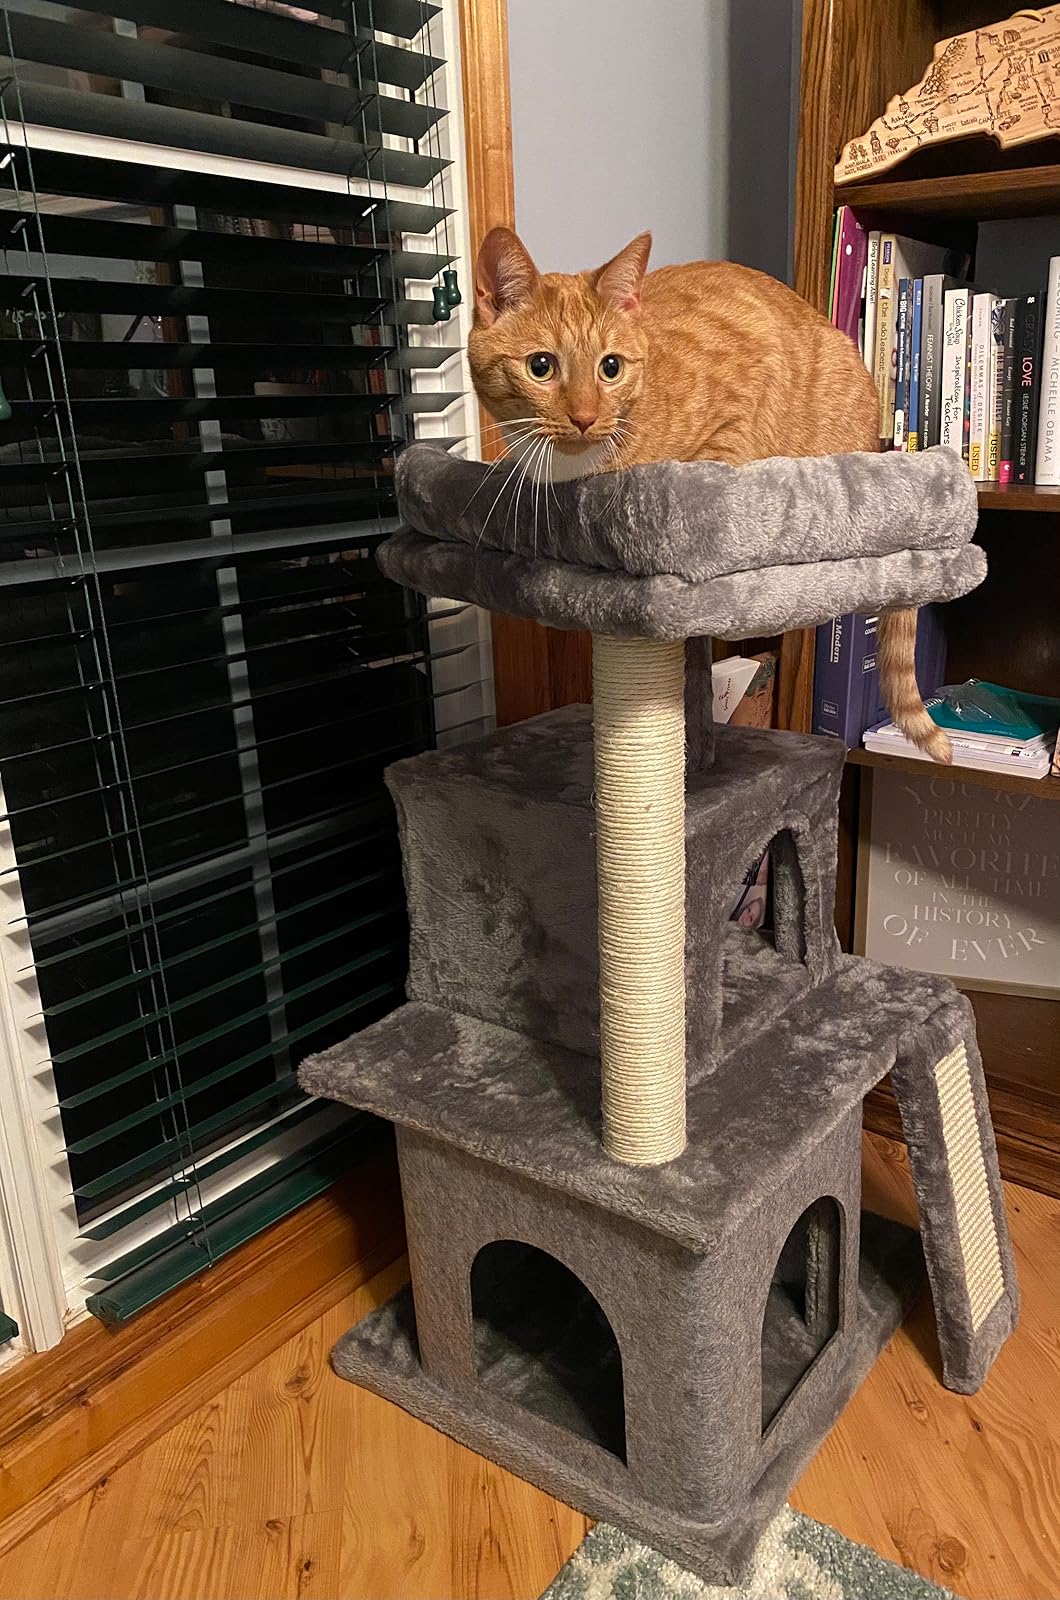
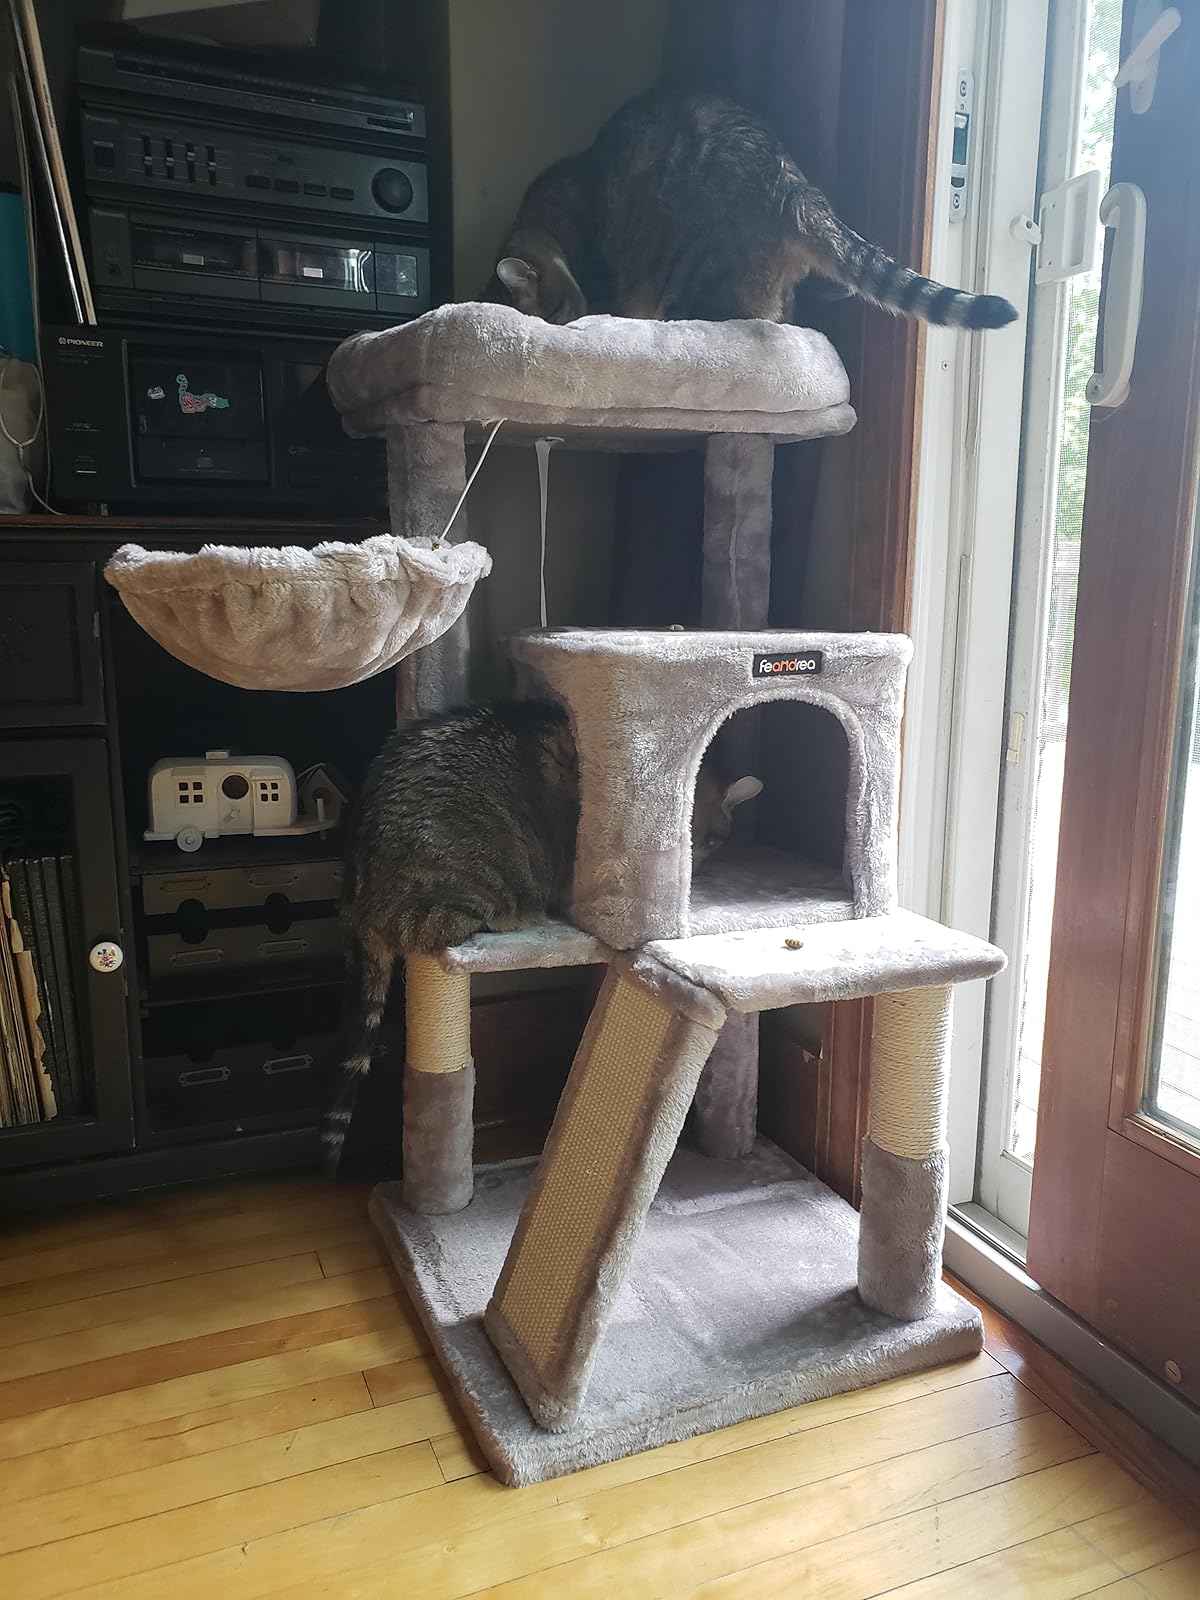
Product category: items_cat tree
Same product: no